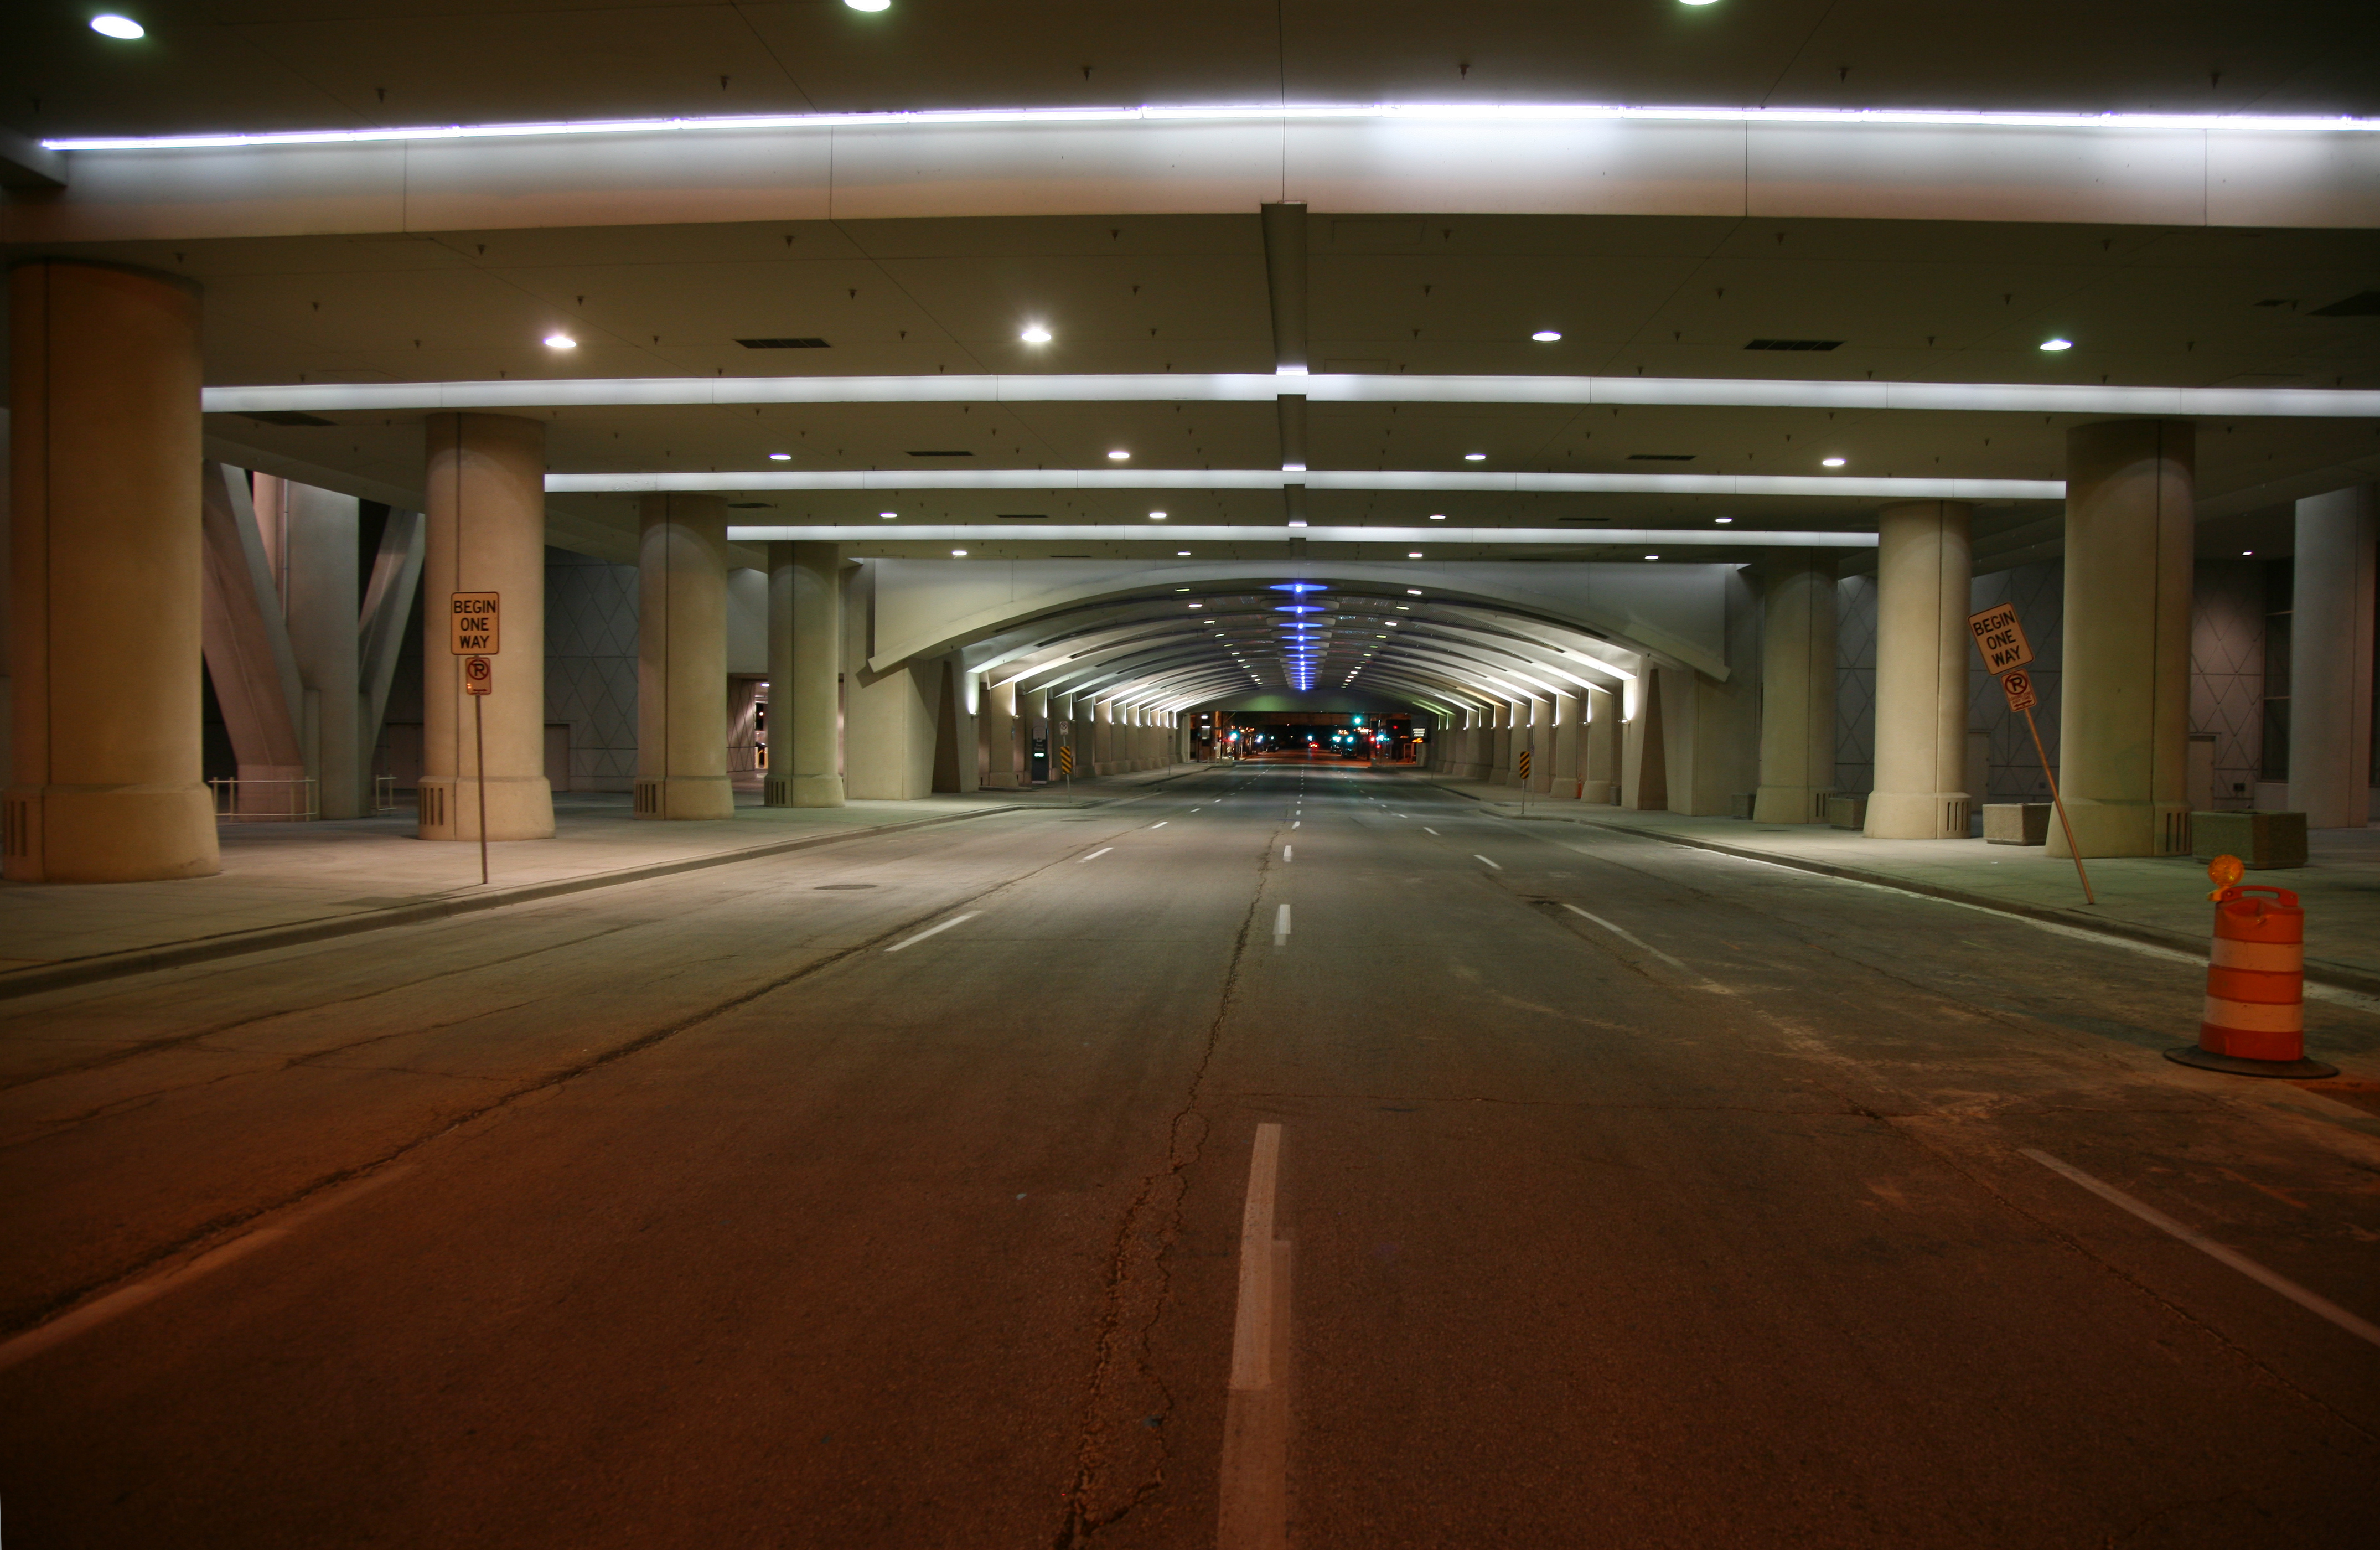
road, tunnel, downtown, subway, public transport, infrastructure, urbanlandscape, screenshot, wisconsin, milwaukee, wellsstreet